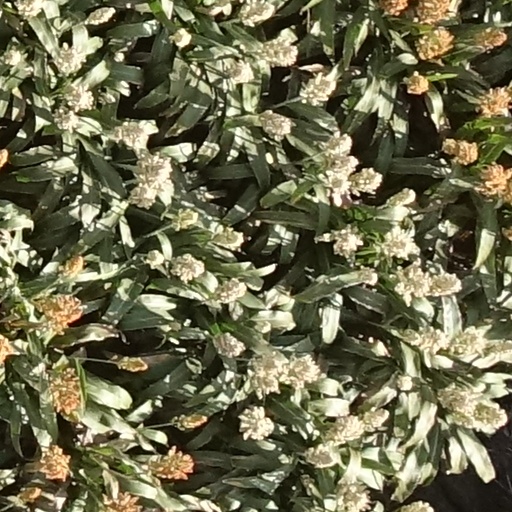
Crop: sorghum